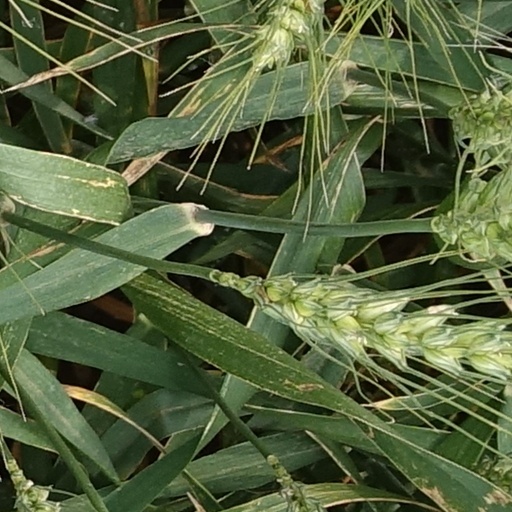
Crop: wheat